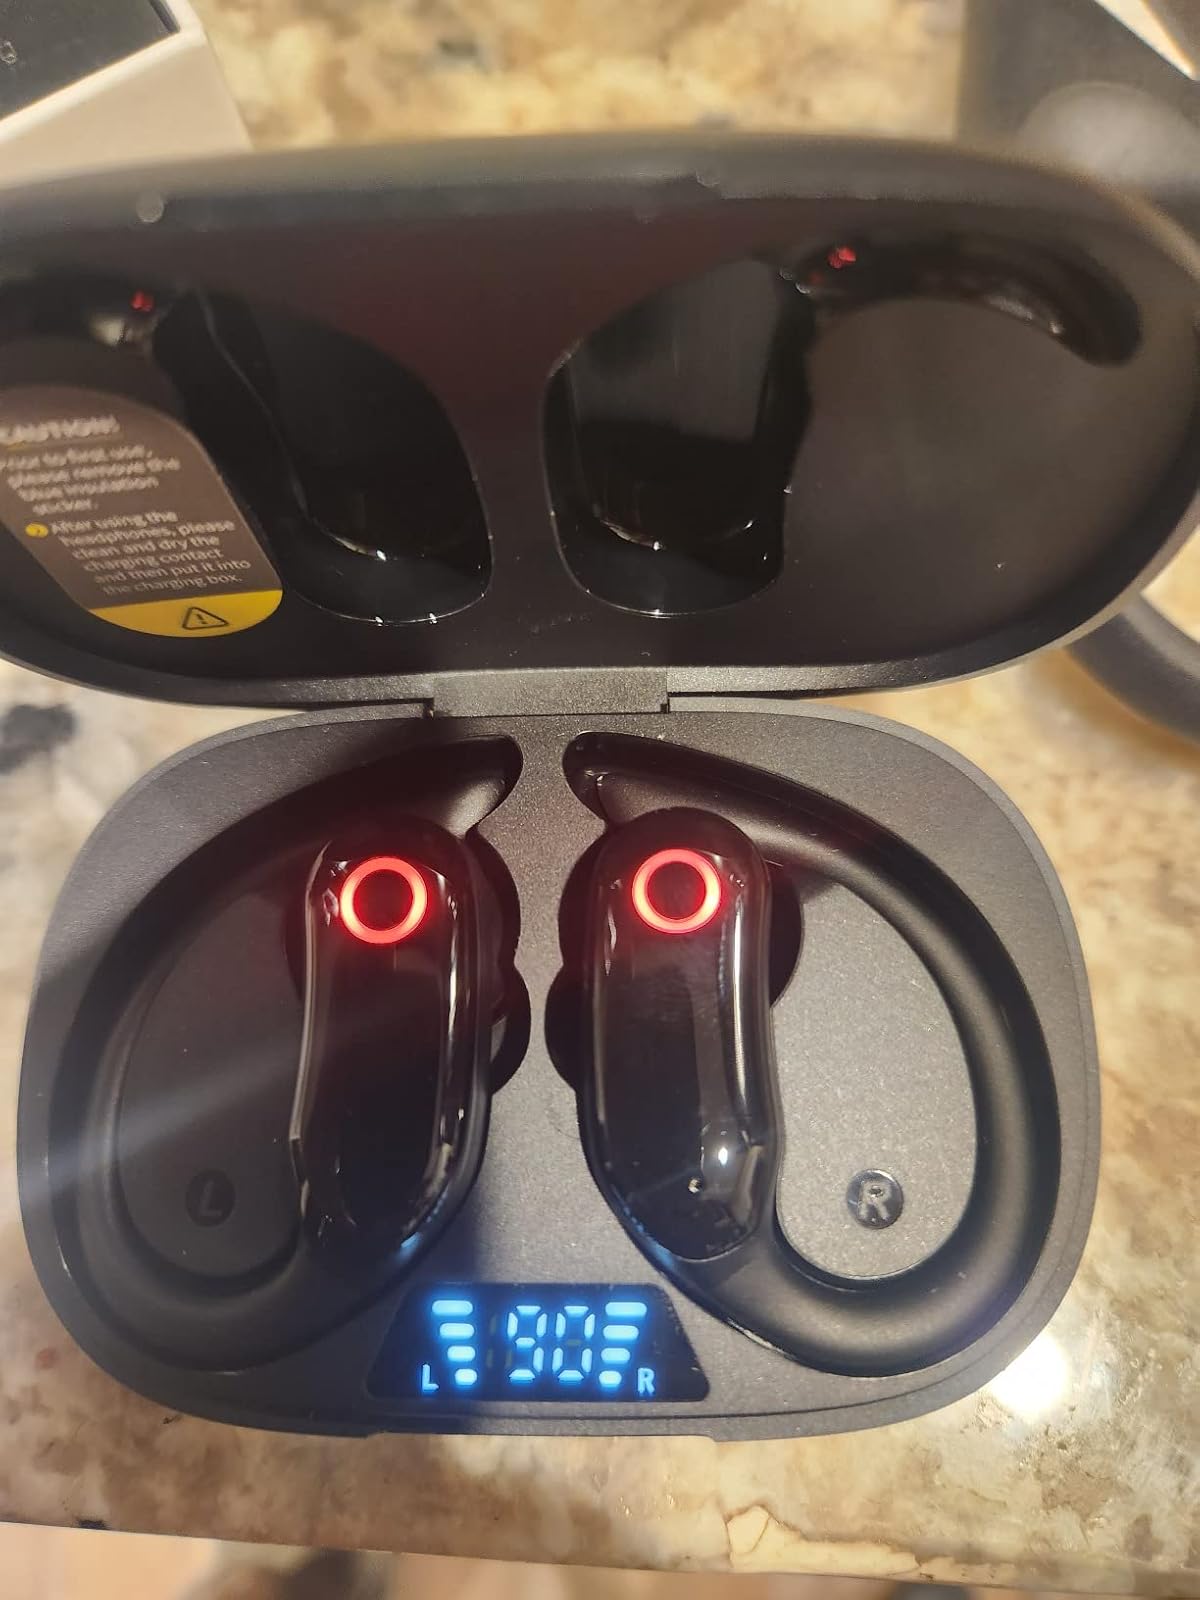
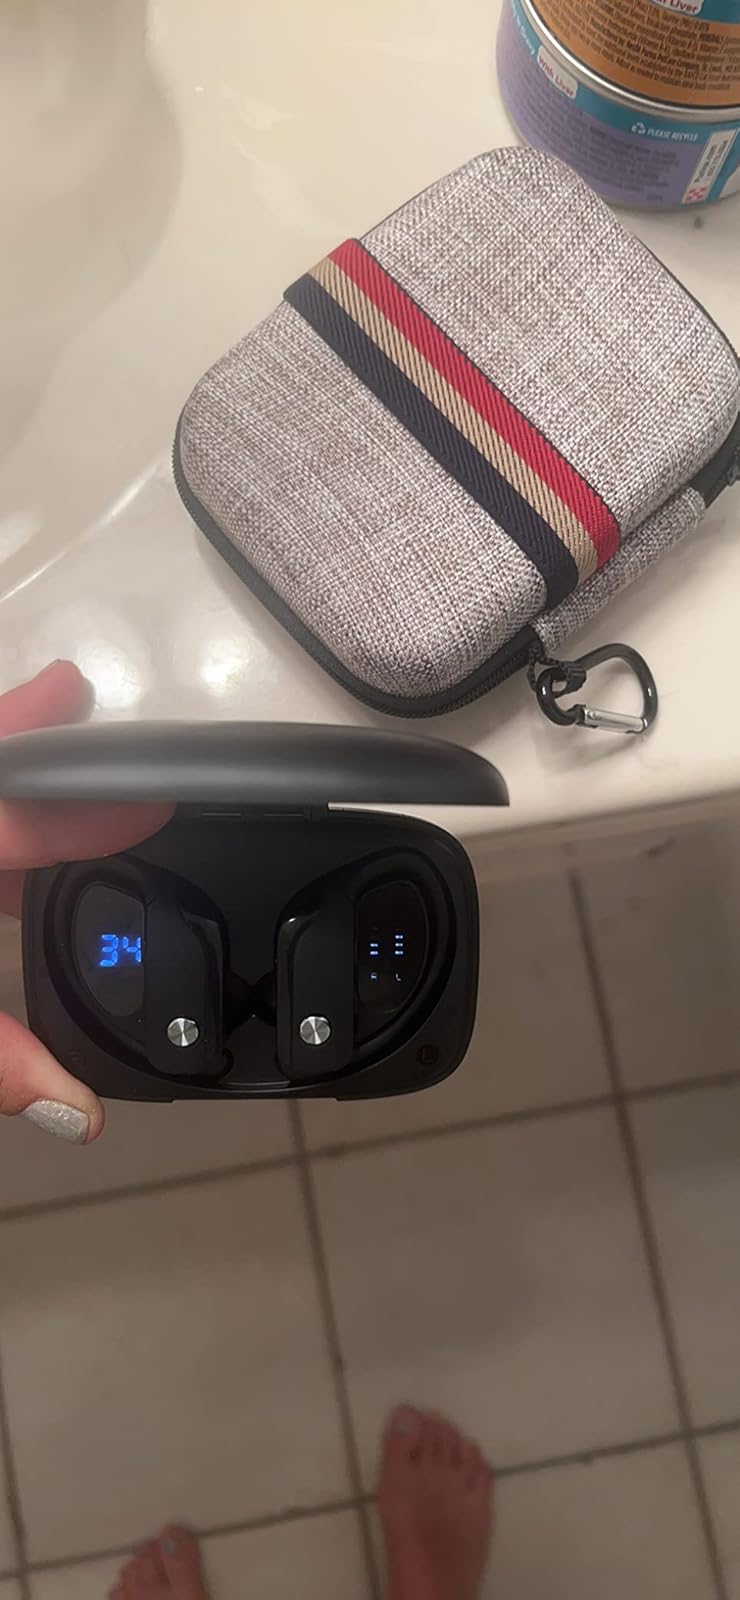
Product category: earbuds
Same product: no